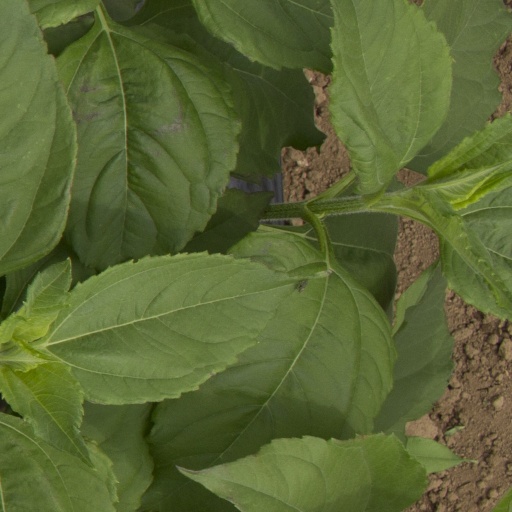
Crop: Jerusalem artichoke